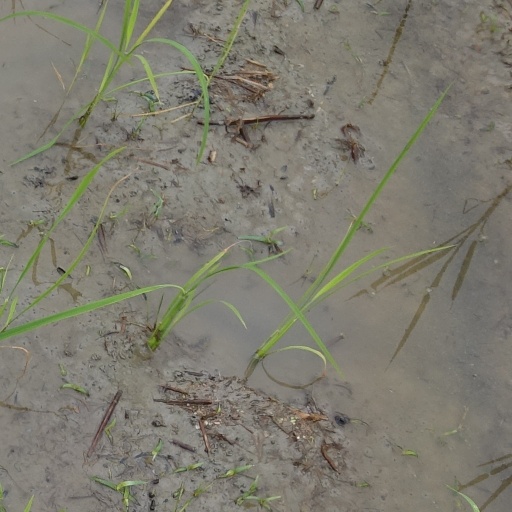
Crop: rice